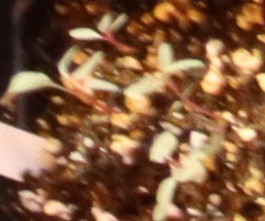
Label: Palmer Amaranth